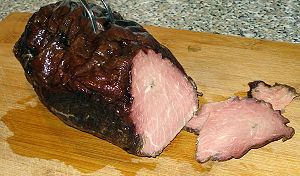
Tjälknöl
Tjälknöl
Tjälknöl, er en svensk madret bestående af dybfrossent kød, almindeligvis elgkød, som ovnsteges ved 75 grader i lang tid. Kernetemperaturen skal nå cirka 68 grader. Kødet ligger siden i lage med salt og andre krydderier i relativt mange timer. Tjälknöl serveres kold i tynde skiver, eksempelvis til kartoffelgratin eller på julebordet. Den har en vis lighed med roastbeef, men er stegt ved lavere temperatur og i længere tid.